Jeet (TV series)

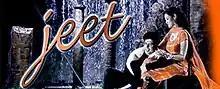

Jeet is a Hindi-language television series that aired on StarPlus from 10 October 2003 to 2 April 2004. It is based on lives of three individuals (Vikram, Janki and Nandini) and their love, of trust and of sacrifice. It is the story of how losing yourself in love is the best victory that you can have.